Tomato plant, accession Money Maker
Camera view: horizontal (90 deg, fisheye); turntable rotation: 90 degrees
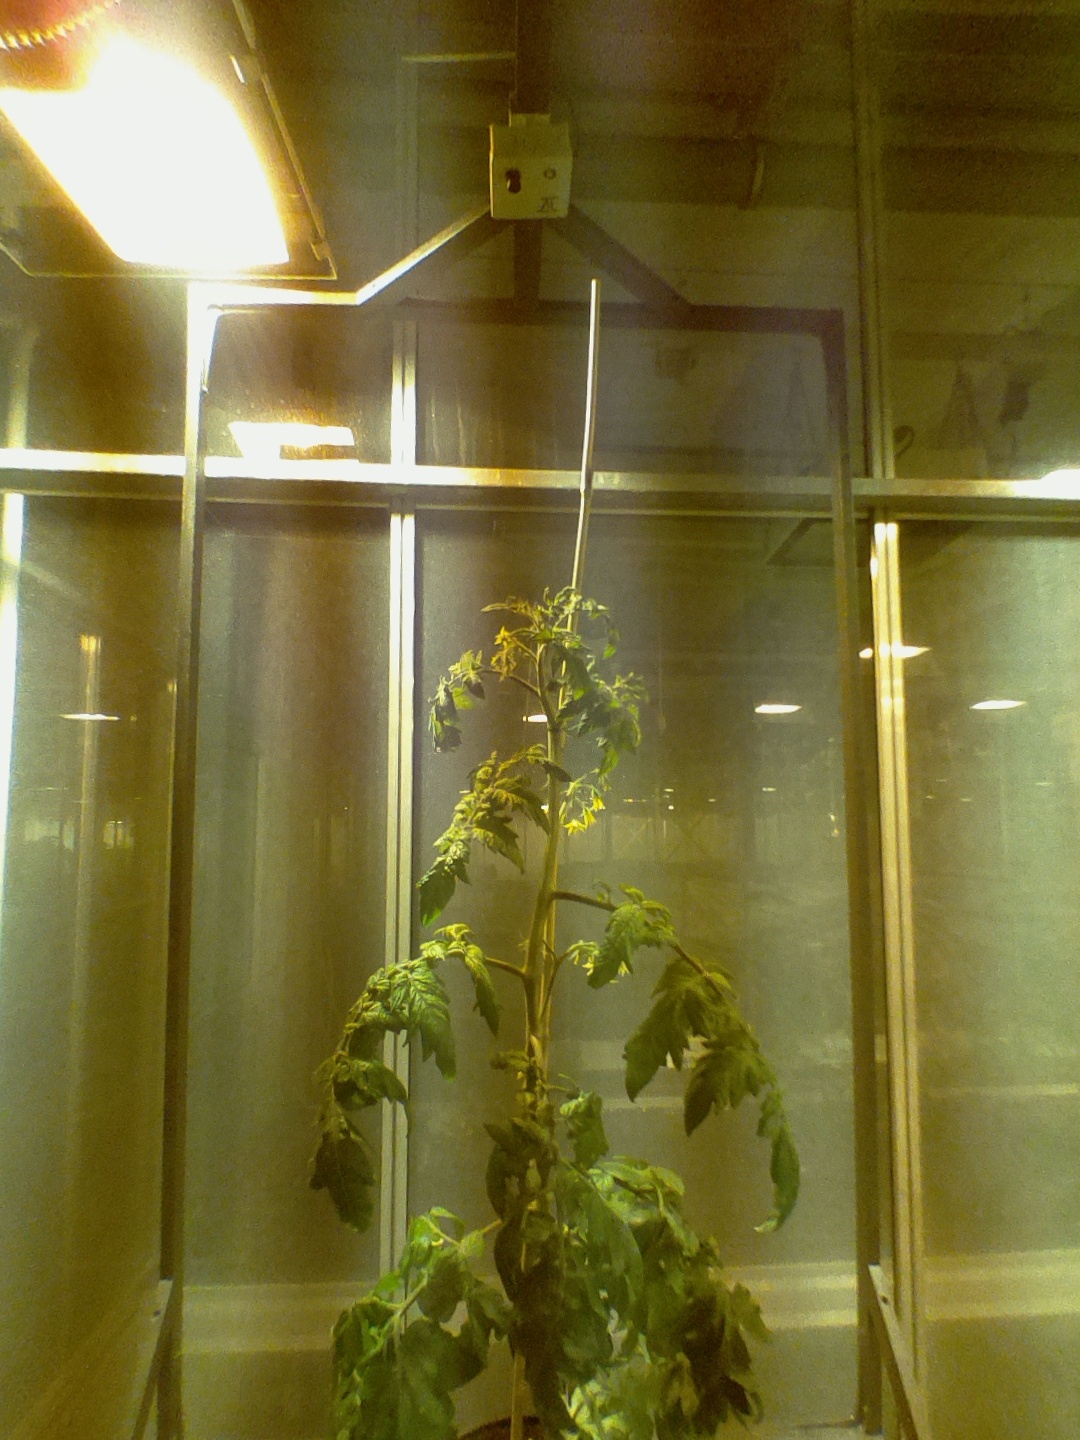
BBCH growth stage 69: End of flowering, 90%-100% of flowers open, more petals falling